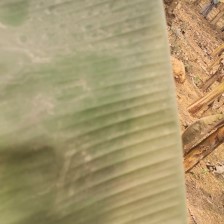
Label: healthy